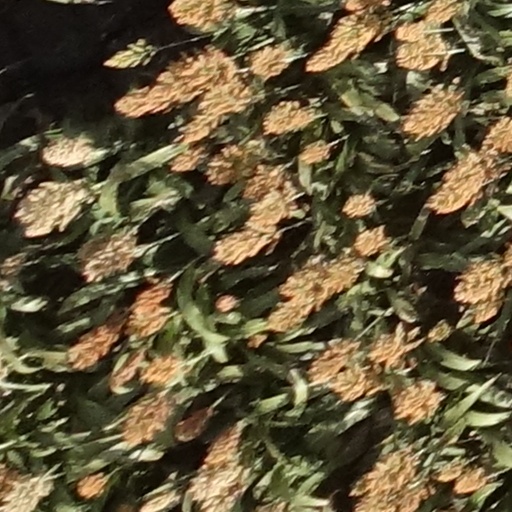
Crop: sorghum